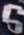
Number: 6